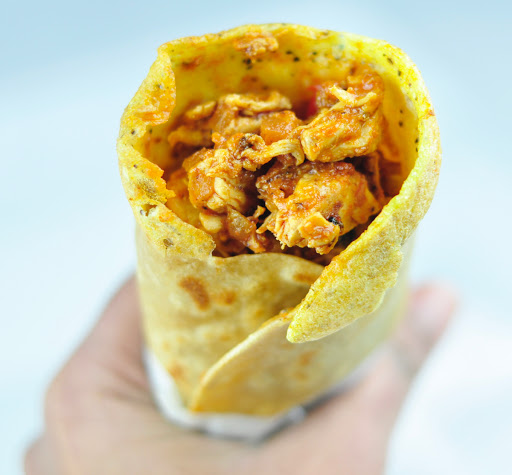
Dish: kaathi_rolls